Pacific plate

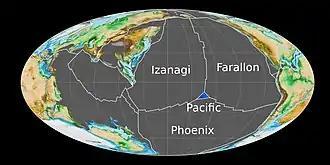
The Pacific plate began forming when the triple junction at the center of Panthalassa destabilized about 190 million years ago.

The Pacific plate is almost entirely oceanic crust, but it contains some continental crust in New Zealand, Baja California, and coastal California.